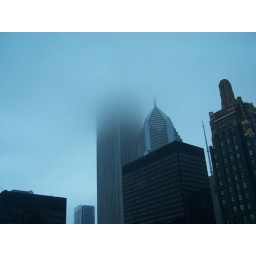
building with head in the clouds